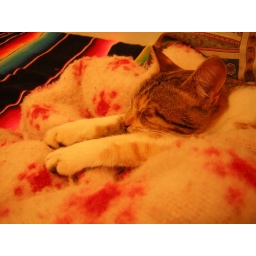
Sleepping on a bed of stars in red